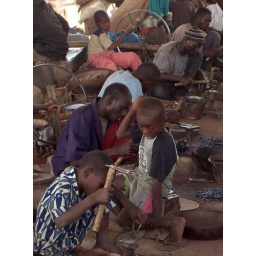
boys help build boats in Mopti